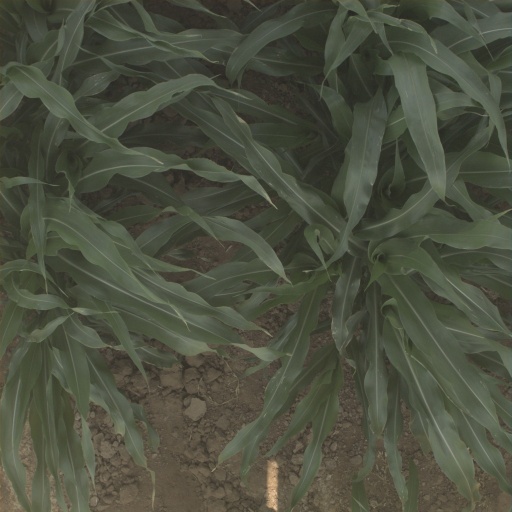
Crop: sorghum